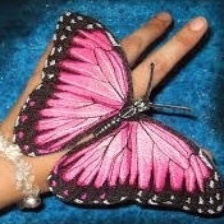
Species: BLUE MORPHO